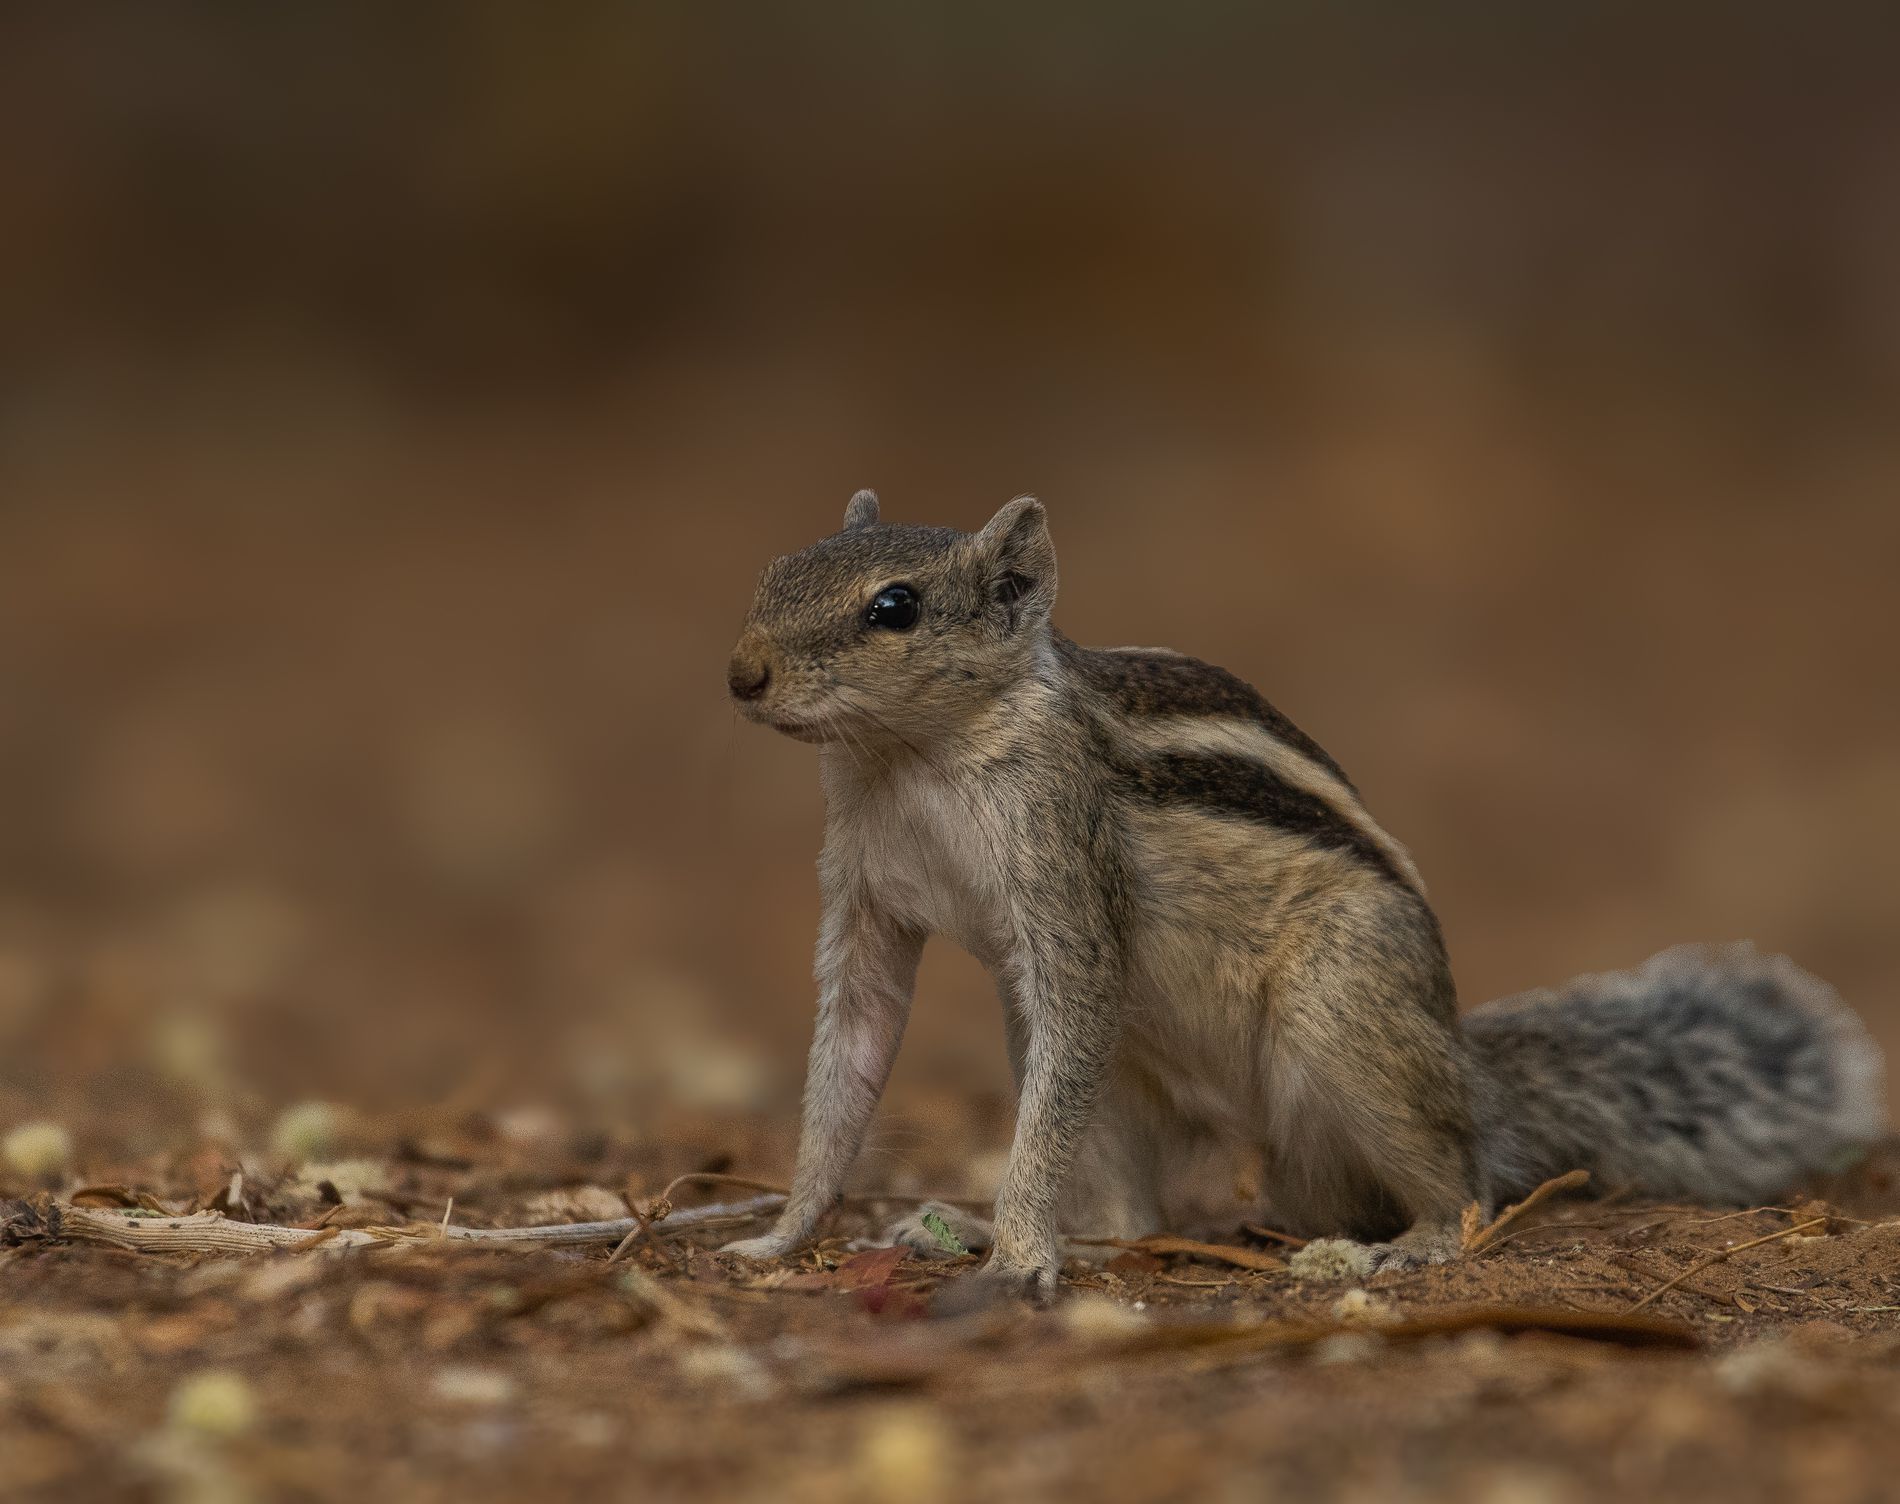
A squirrel
this picture shows a small squirrel is captured standing upright on its hind legs. Its tiny front paws are slightly raised near its chest, and its large eyes are alert and expressive. The fur is detailed, The background is heavily blurred .
A close up portrait  picture of a small squirrel in a color palette of Photorealistic or Naturalistic ,The blurred background suggests a shallow depth of field, often achieved with a wide aperture in photography , The image feels calm, focused, and intimate. The image feels calm, focused, and intimate. The isolated subject against a blurry background gives it a peaceful feeling.
Labels: Animal, Mammal, Rodent, Rat, Squirrel, Soil, squirrel, Background
Camera: NIKON CORPORATION NIKON D780
Lens: VR 200-500mm f/5.6E, AF-S Nikkor 200-500mm f/5.6E ED VR
Aperture: F5.6
Exposure: 1/1600 sec
ISO: 6400
Focal length: 500.0 mm